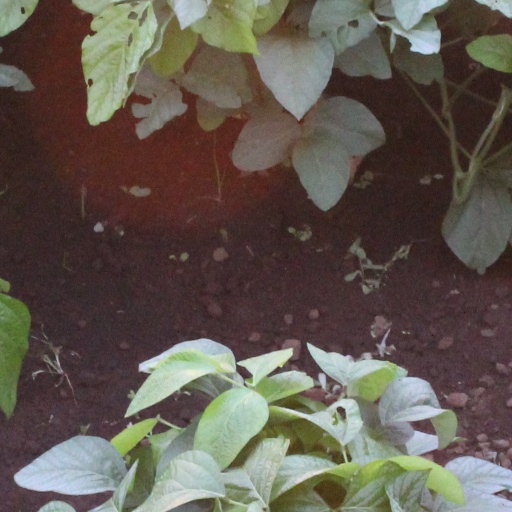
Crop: soybean